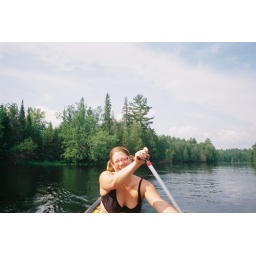
Our white water canoe trip down the Madawaska River in June of 2008.